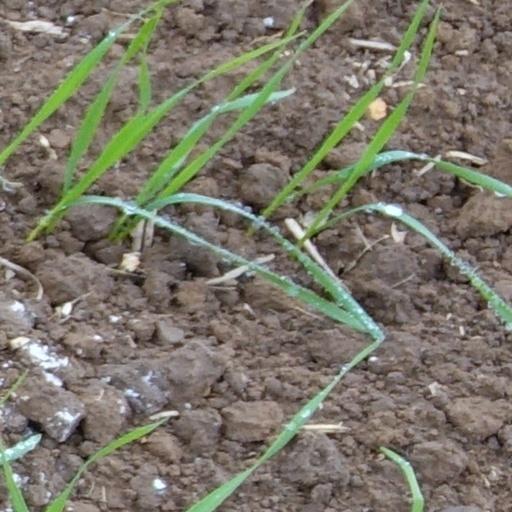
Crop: wheat